Pierre Johanns

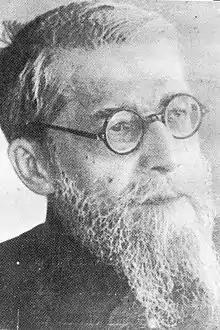
Pierre Johanns (1882–1955).

Johanns was ordained priest on 1 August 1914 at Louvain, three days before World War I broke out and Germany invaded Belgium. He had studied philosophy under the prestigious metaphysician and mystic, Pierre Scheuer. Johanns' superior intelligence, nearing genius, had been recognized and he was destined to further studies while awaiting a still impeded passage to India. He took a full Licentiate in Philosophy from the Catholic University of Leuven (Belgium), and was then sent to Oxford as soon as the end of the war permitted it, in 1919. To evaluate his doctoral dissertation on "The Agent Intellect in the Western and Eastern Philosophies," Oxford University could not find suitable examiners, and had to have recourse to Cambridge. From there came the extraordinary verdict: "only once in a hundred years does one meet such an intellect." Oxford gave him the doctorate with the highest honours and offered him, despite his being a Roman Catholic and Jesuit, a professorship. But his call was for Calcutta, which he reached in November 1921. He taught philosophy at St. Xavier's College, Calcutta, at St Mary's, the Jesuit theologate at Kurseong, Darjeeling, and even in a Vaisnava monastery. He studied ever more deeply the Hindu tradition. Because he always approached the Real in terms of Value, he felt attuned to the aims and methods of Vedanta. As early as October 1922, he and another Oxford graduate and Jesuit confrere, Georges Dandoy, started "The Light of the East", a monthly directed to the Hindu intelligentsia as an instrument of interfaith reflection and dialogue. His contributions amounted to 216, 146 of which constitute the work "To Christ through the Vedanta". In 1938 ill health forced him to go back to Belgium, where he reached the "Indian Juniorate" (founded in 1935) which, until 1971, would train young Jesuits for work in Bengal.